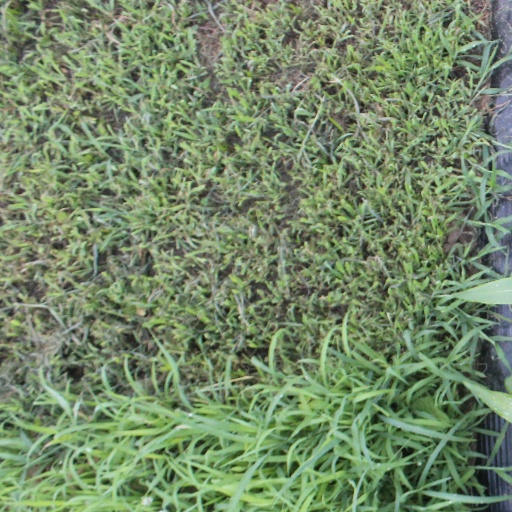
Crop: sorghum